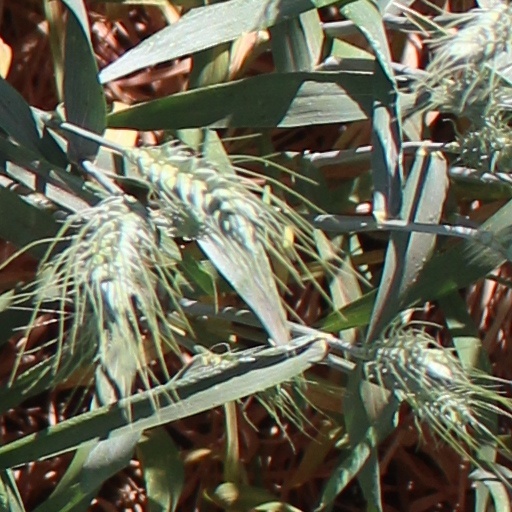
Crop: wheat